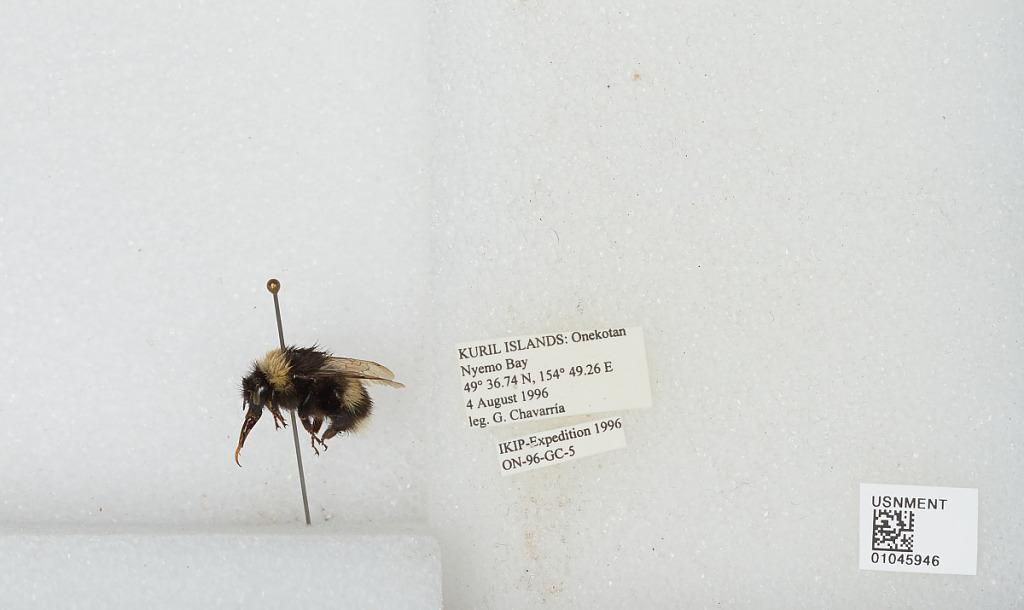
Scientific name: Bombus sp.
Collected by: G. Chavarria
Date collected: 1996-8-4
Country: Russia
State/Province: Sakhalin
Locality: Onekotan Island, Nyemo Bay, Kuril Islands
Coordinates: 49.6122, 154.821